Vietnam

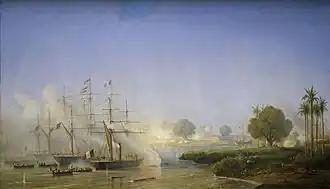
Capture of Saigon by Charles Rigault de Genouilly on 18 February 1859

Between 1615 and 1753, French traders also engaged in trade in Vietnam. The first French missionaries arrived in 1658, under the Portuguese "Padroado". From its foundation, the Paris Foreign Missions Society under "Propaganda Fide" actively sent missionaries to Vietnam, entering Cochinchina first in 1664 and Tonkin first in 1666. Spanish Dominicans joined the Tonkin mission in 1676, and Franciscans were in Cochinchina from 1719 to 1834. The Vietnamese authorities began to feel threatened by continuous Christianisation activities. After several Catholic missionaries were detained, the French Navy intervened in 1843 to free them, as the kingdom was perceived as xenophobic. In a series of conquests from 1859 to 1885, France eroded Vietnam's sovereignty. At the siege of Tourane in 1858, France was aided by Spain (with Filipino, Latin American, and Spanish troops from the Philippines) and perhaps some Tonkinese Catholics. After the 1862 Treaty, and especially after France completely conquered Lower Cochinchina in 1867, the Văn Thân movement of scholar-gentry class arose and committed violence against Catholics across central and northern Vietnam.